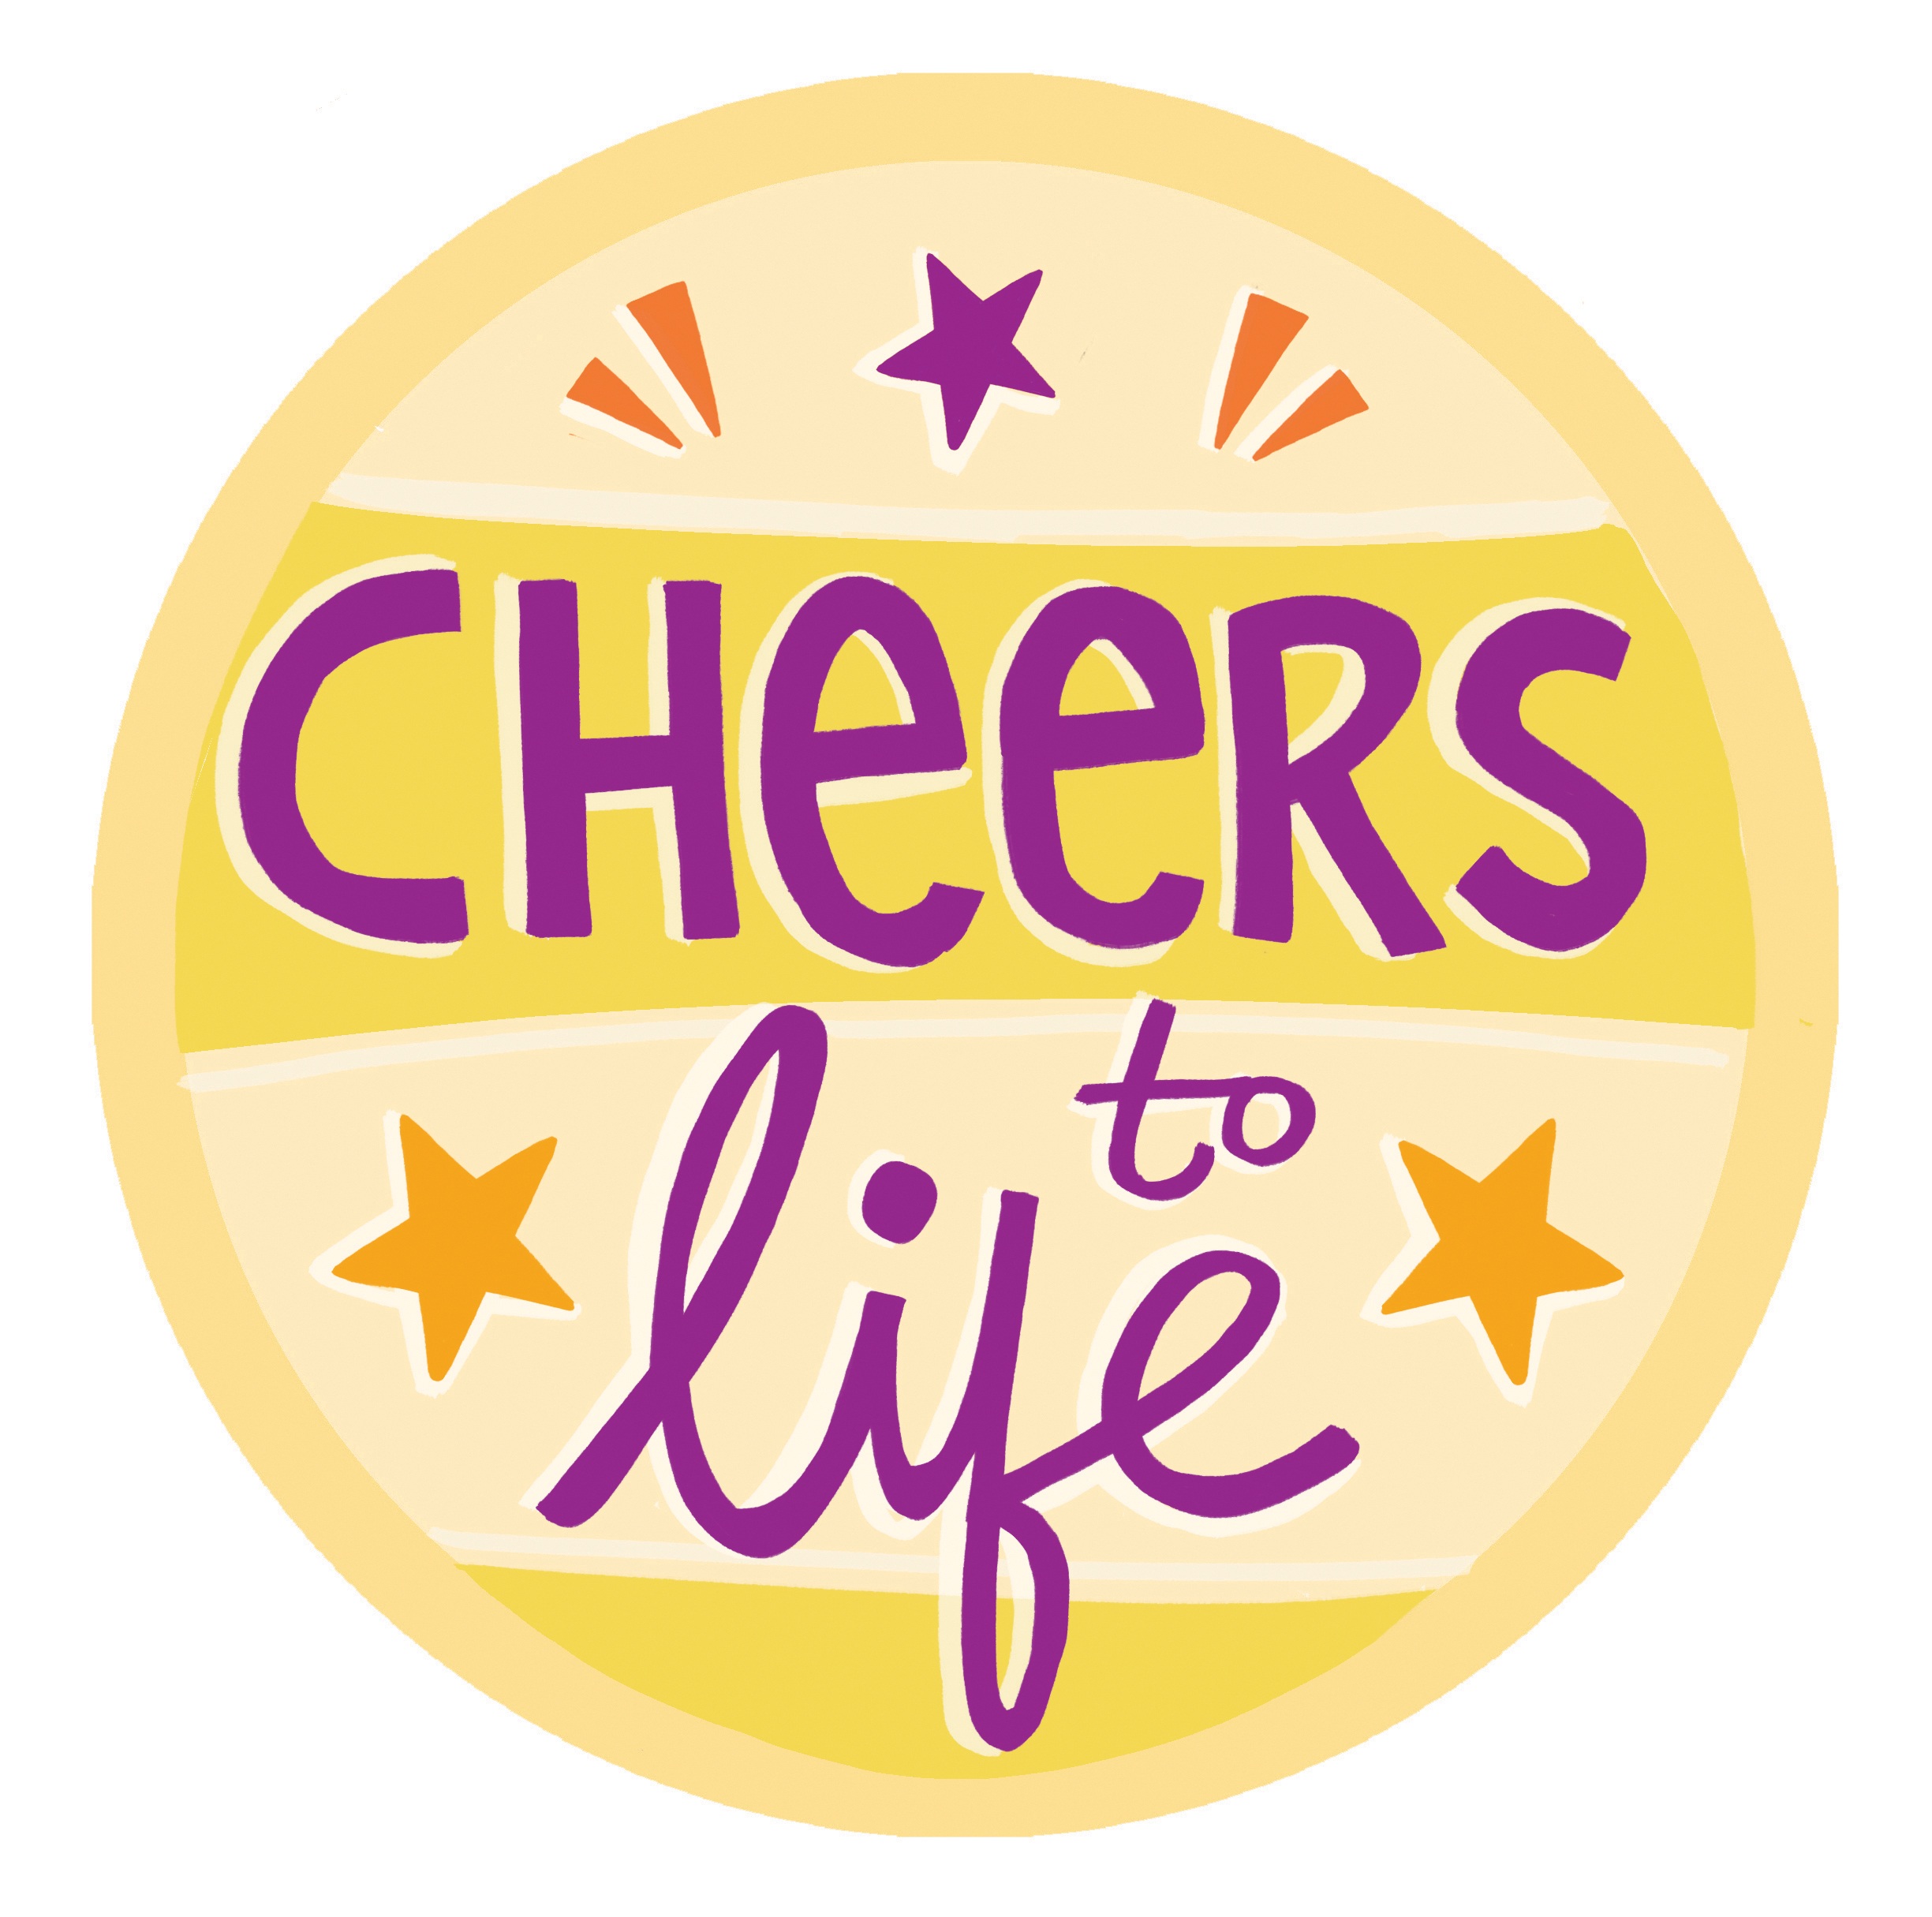
man, outdoor, person, people, girl, woman, kid, number, home, cute, summer, female, love, carefree, line, portrait, young, child, together, lifestyle, leisure, childhood, smiling, smile, circle, life, parent, brand, cheers, caucasian, cheerful, font, family, fun, happy, happiness, logo, joy, day, casual, enjoy, togetherness, adult, happy life